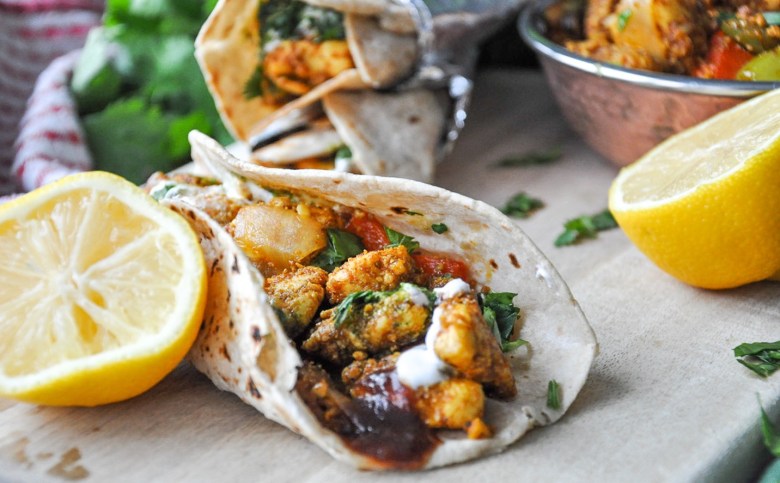
Dish: kaathi_rolls